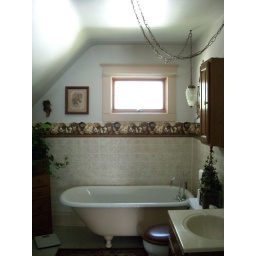
Lise's Grandmother's house in Rio, Wisconsin, August 2008: clawfoot tub in the upstairs bathroom